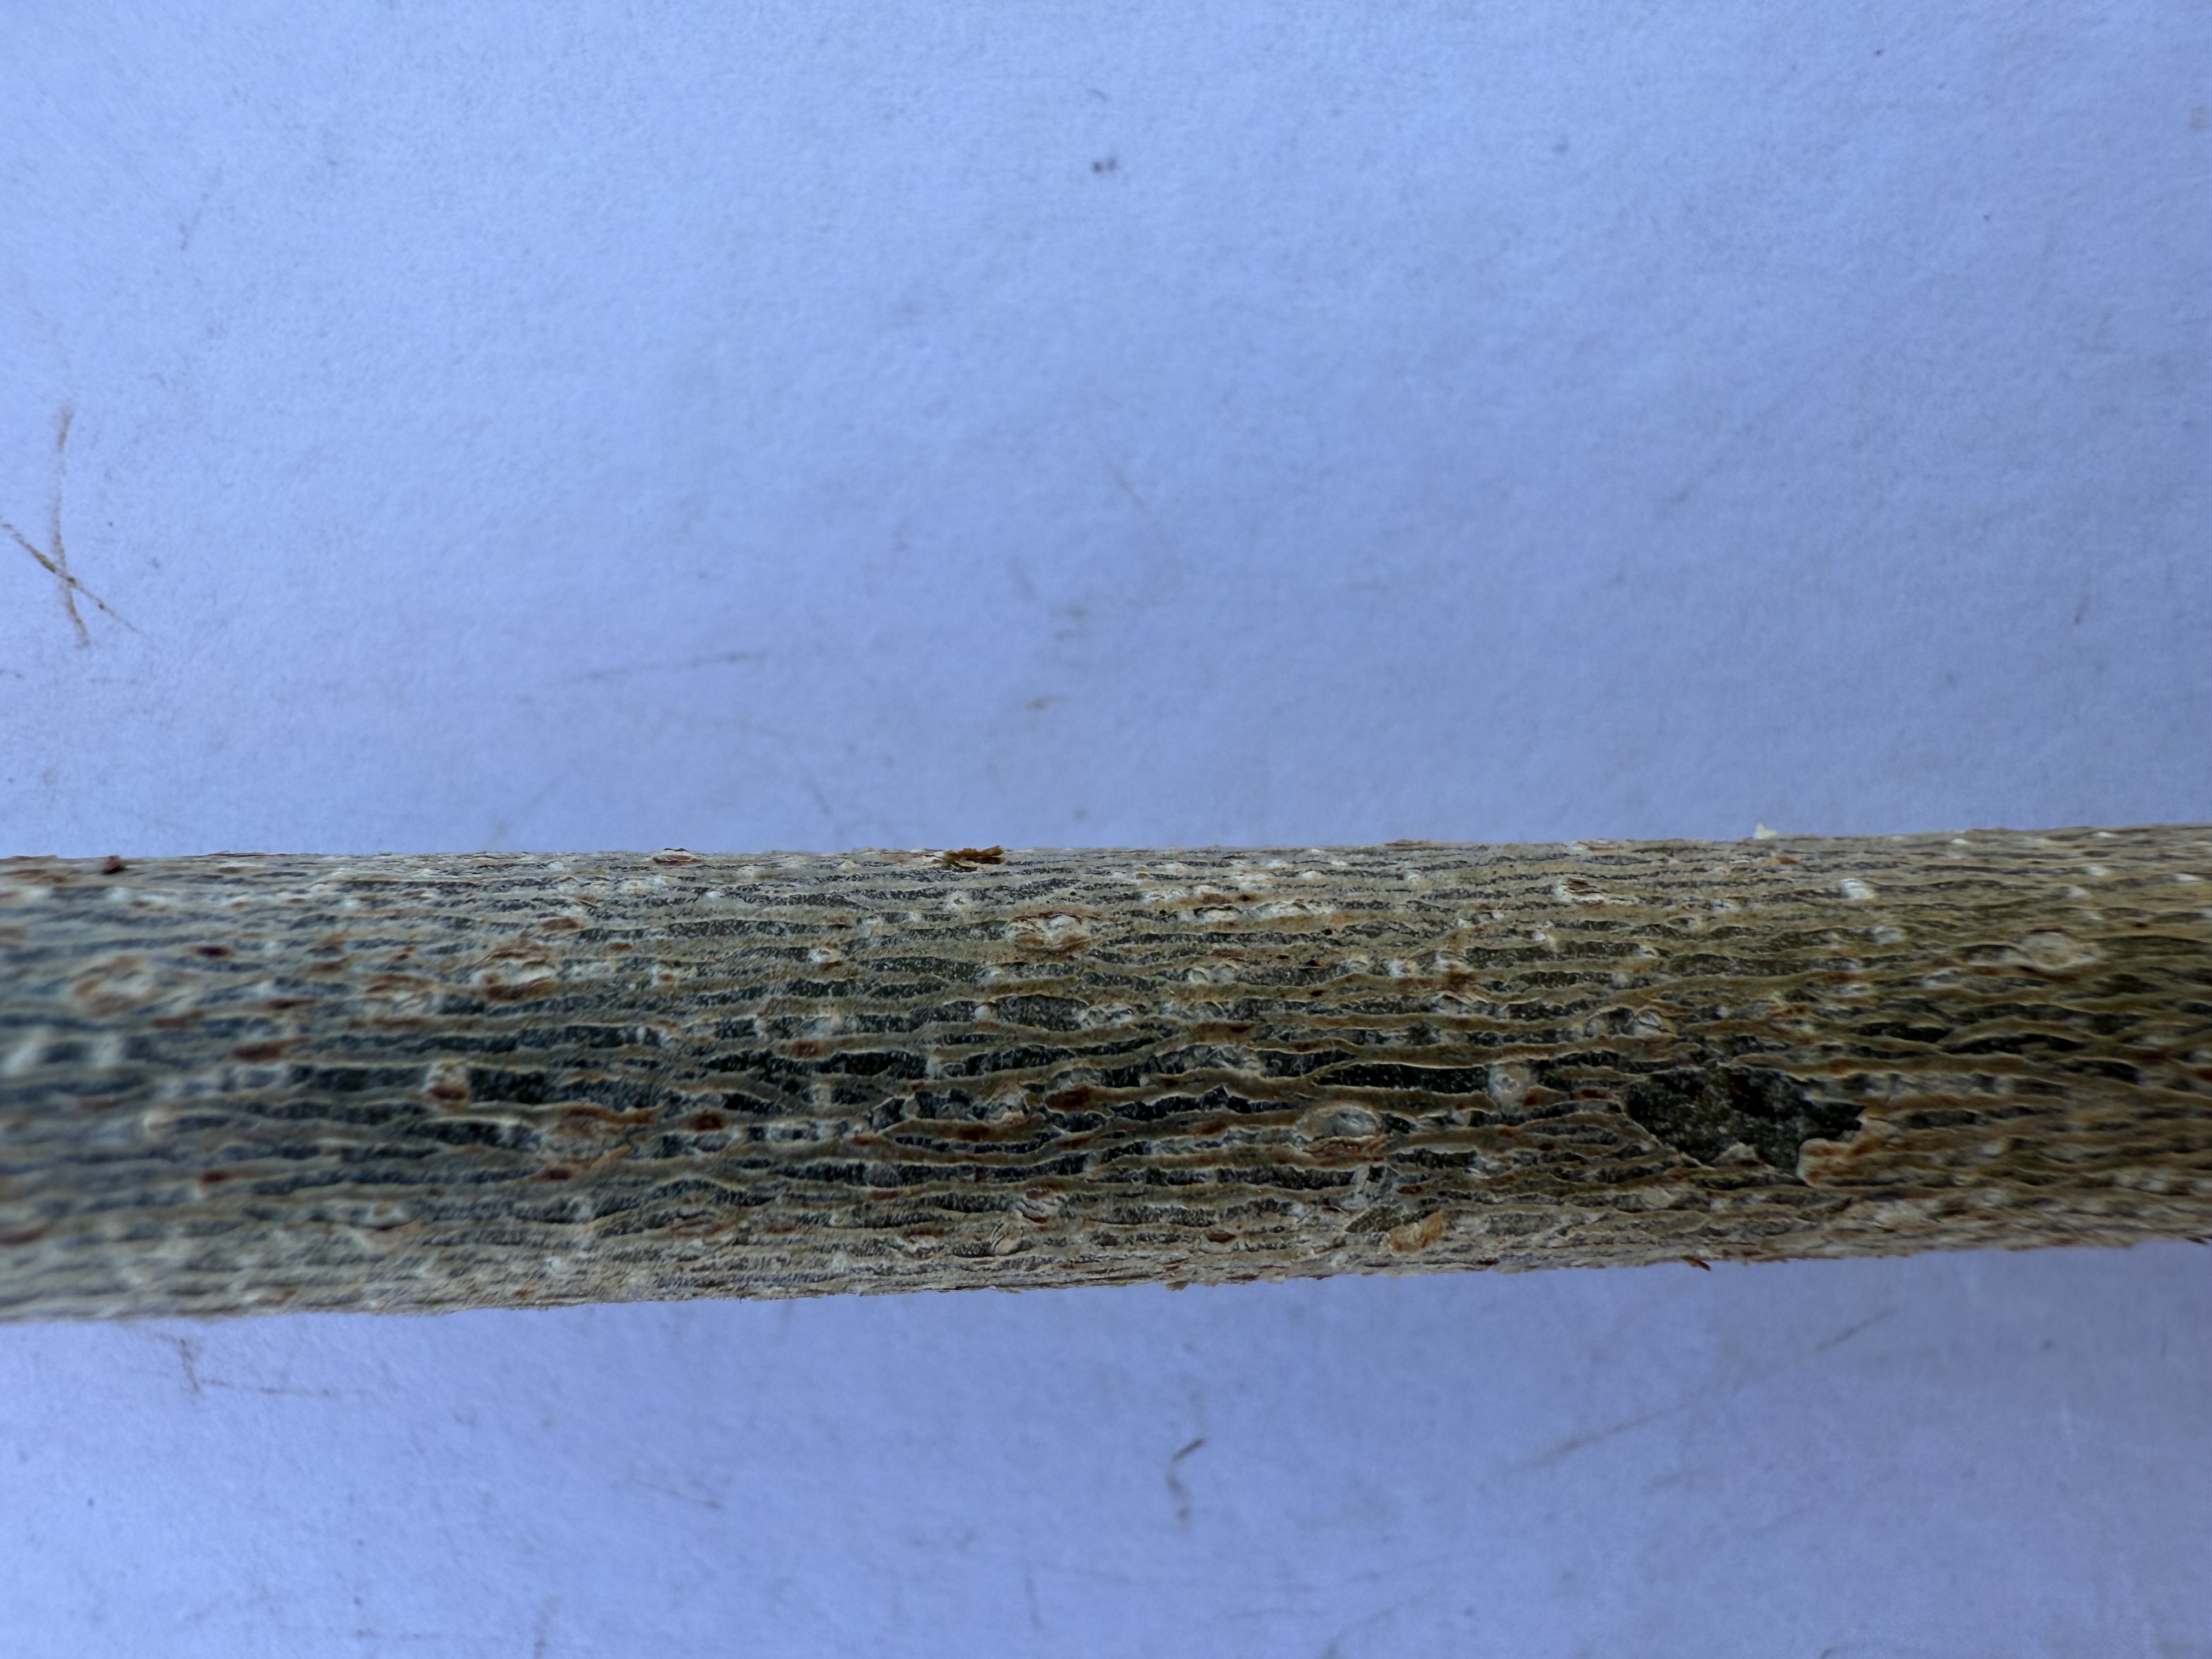
Variety: Hazelnut